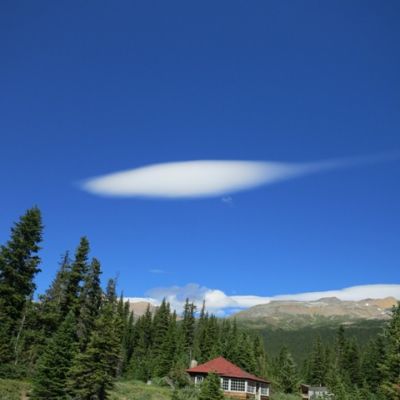
Cloud type: Altocumulus (Ac)